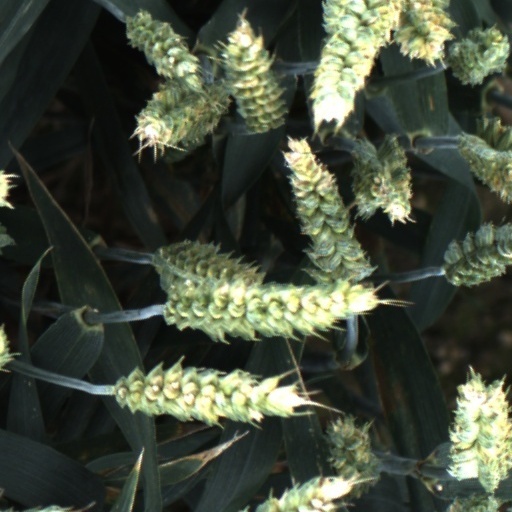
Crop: wheat